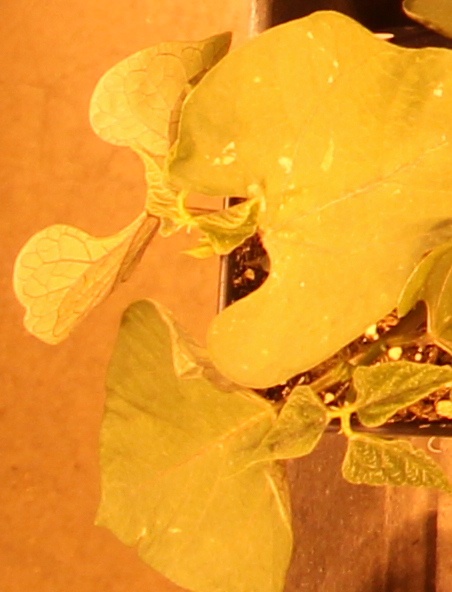
Label: Blackbean